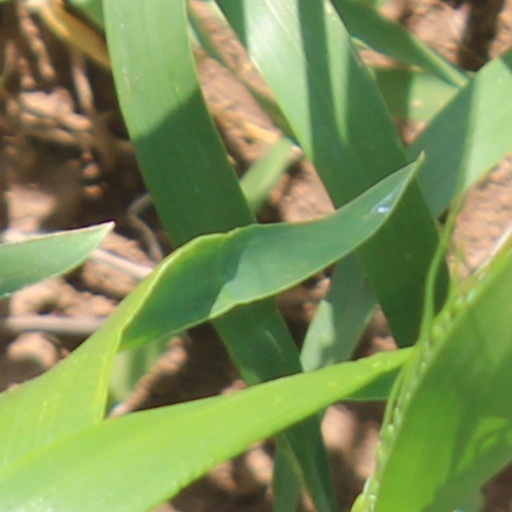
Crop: wheat